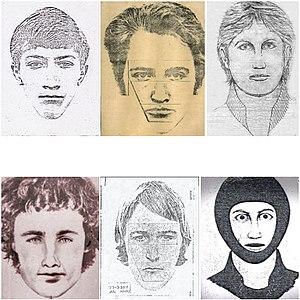
Michelle McNamara, née le 14 avril 1970 et morte le 21 avril 2016 à Los Angeles, est une journaliste, blogueuse et romancière de true crime américaine. Elle a notamment consacré un livre au tueur en série qu'elle surnommait le « Golden State Killer », ouvrage qui fut publié deux ans après sa mort.